Stephen de Fougères

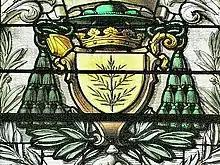
Supposed arms of Bishop Stephen de Fougères

Stephen de Fougères (died 23 December 1178) household clerk to Henry II, king of England, author and bishop of Rennes.